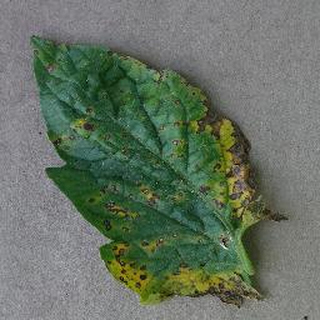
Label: tomato_early_blight